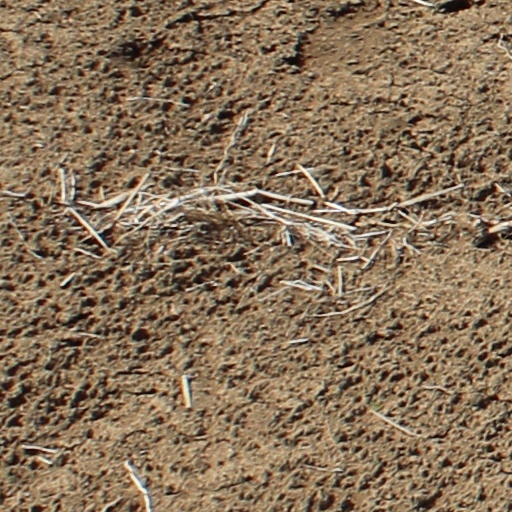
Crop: wheat